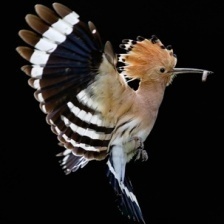
Species: HOOPOES
Scientific name: UPUPIDAE